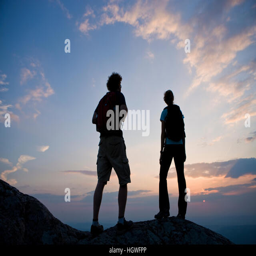
a couple watches the sunset on the summit